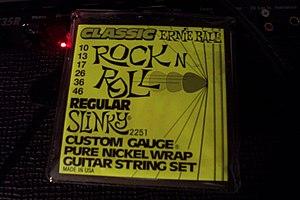
Roland Sherwood dit « Ernie » Ball, né le 30 août 1930 et mort le 9 septembre 2004 à San Luis Obispo, est le créateur de la marque de cordes pour guitares Ernie Ball, utilisées par des guitaristes connus tels que Jimi Hendrix, Jimmy Page, Paul Gilbert, David Gilmour, Steve Lukather, Steve Vai, Slash, Matthew Bellamy, Daron Malakian, Albert Lee, Eric Clapton, Angus Young, Synyster Gates et Zacky Vengeance mais aussi par des membres de groupes comme Green Day, Blink 182, Metallica, NOFX...